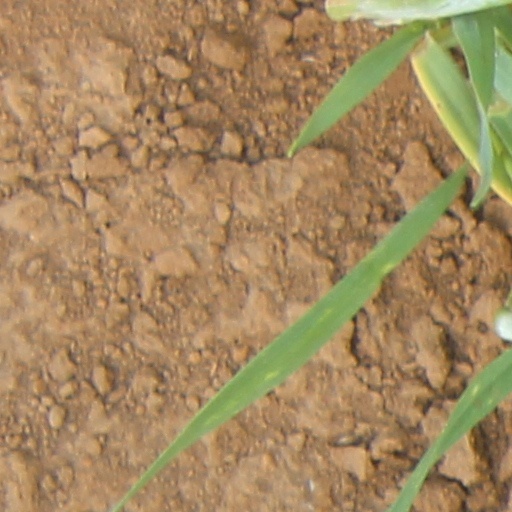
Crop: wheat